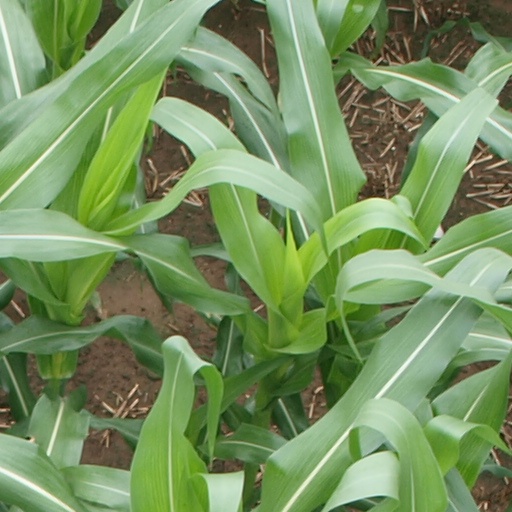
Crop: maize; corn